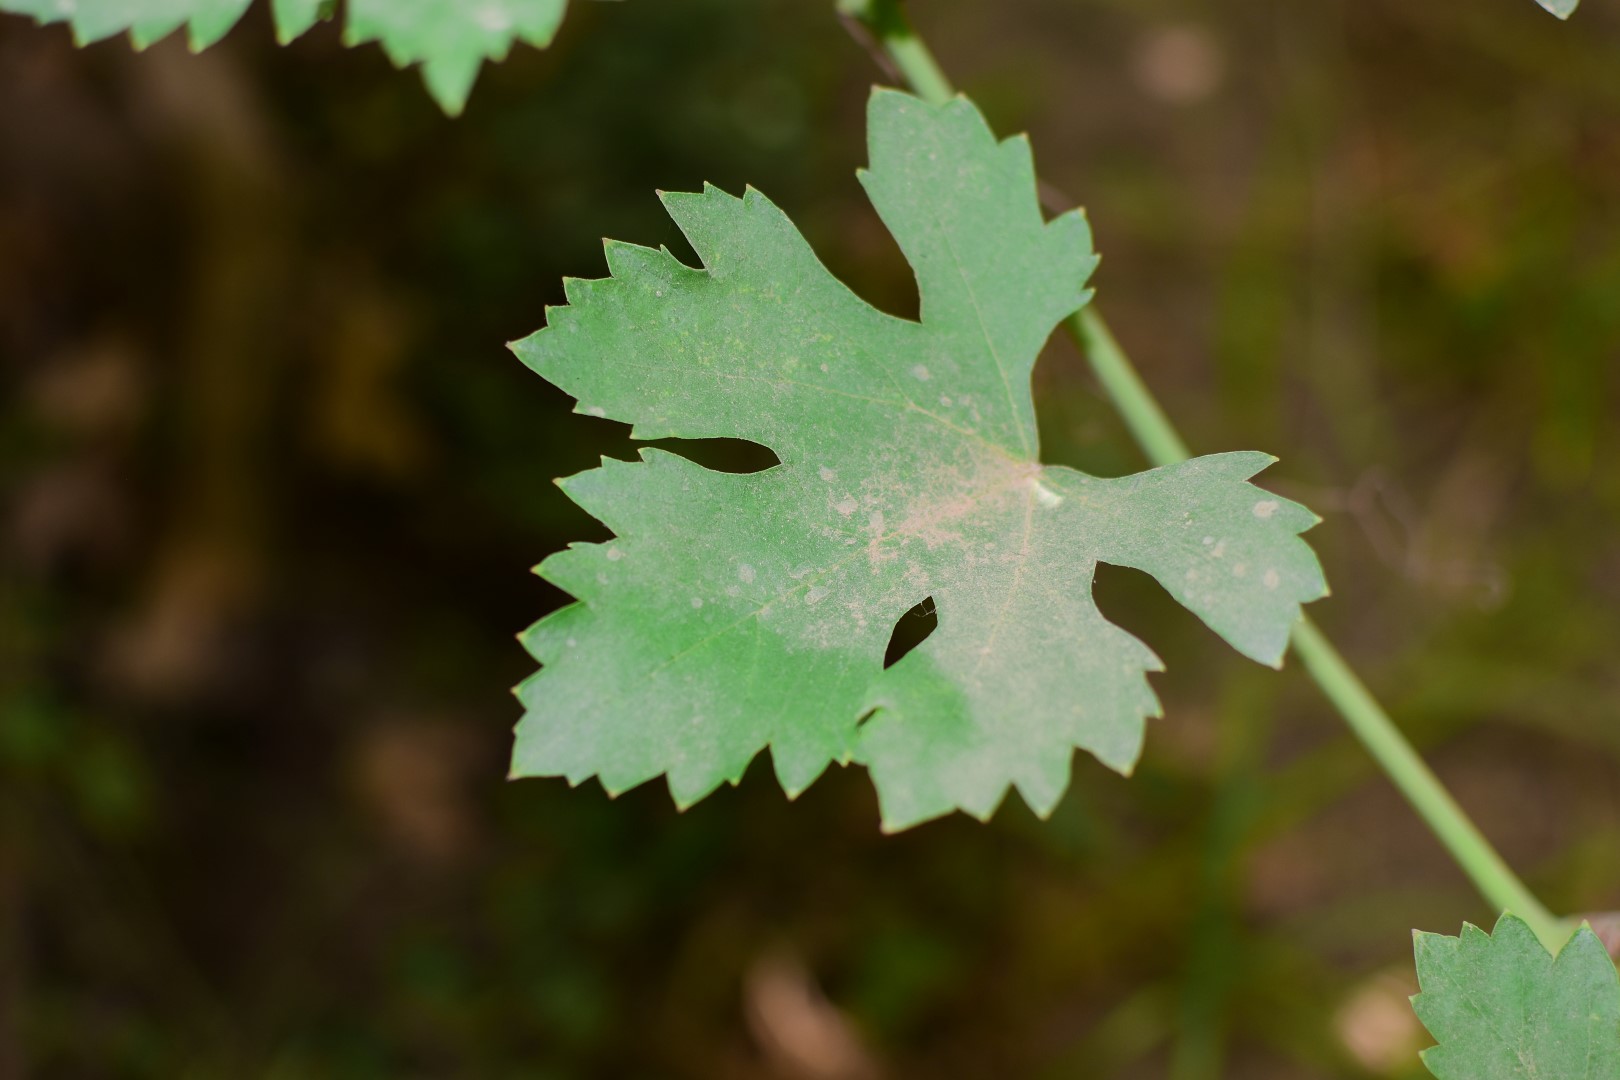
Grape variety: Riasi